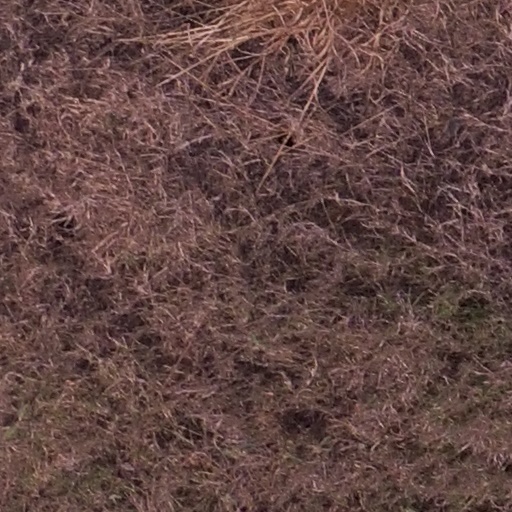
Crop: maize; corn